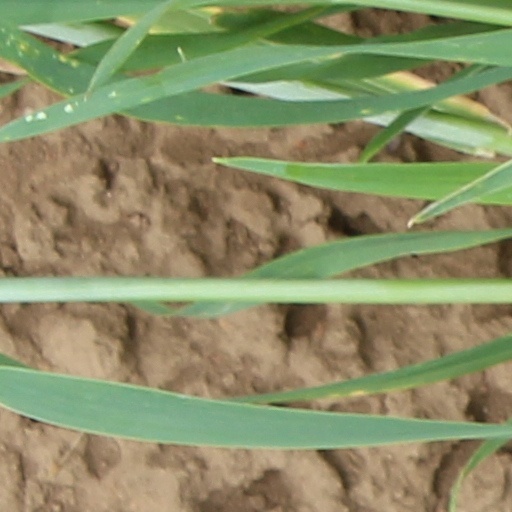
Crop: wheat